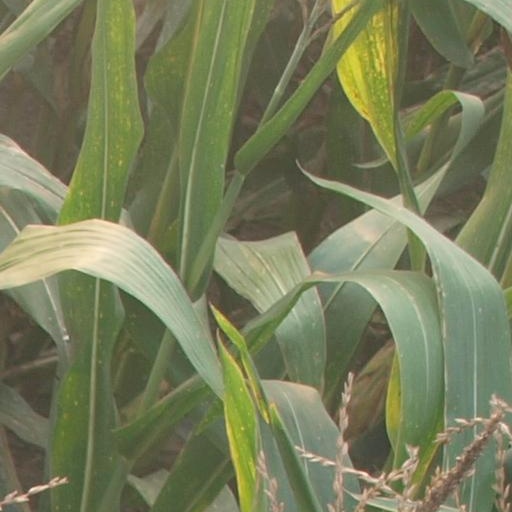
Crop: maize; corn